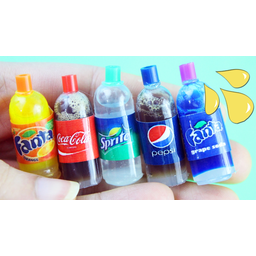
Label: bottles